Barrymore family

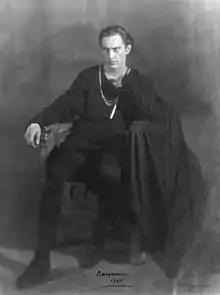
John Barrymore as Hamlet in 1922

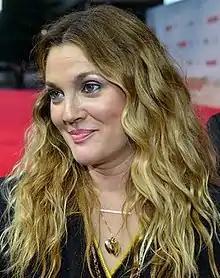
John Barrymore's granddaughter Drew Barrymore at the 2014 Berlin International Film Festival

Except for Lionel Barrymore, John Drew Barrymore, Ethel, Diana, Drew, and John Blyth, none of the other members of John Barrymore's family have yet entered the entertainment industry. Most of the spouses, however, were related to the artistic world, mainly actresses and actors.